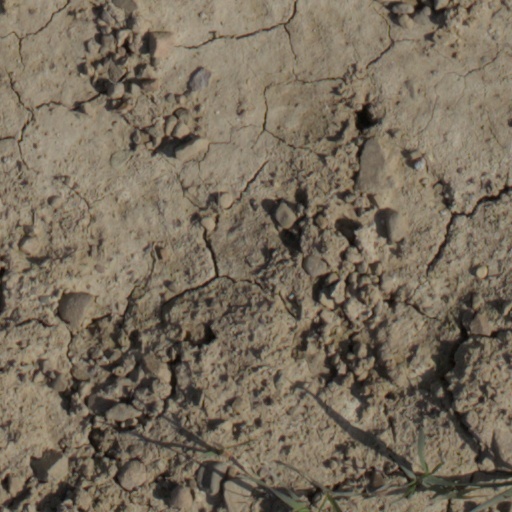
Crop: wheat